307 Nike

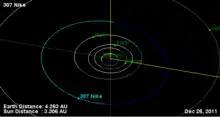
Orbital diagram

307 Nike is a sizeable asteroid of the asteroid belt. It was discovered by Auguste Charlois on 5 March 1891 while working at the Nice Observatory. Charlois named it after the Greek goddess of victory, as well as the Greek name for the city where it was discovered. Measurement of the light curve of this asteroid in 2000 indicates a rotation period of 7.902 ± 0.005 hours.